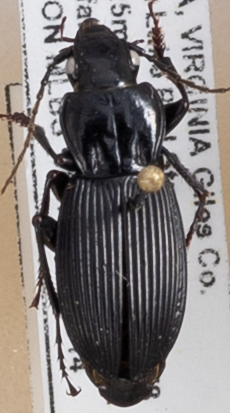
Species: Pterostichus lachrymosus
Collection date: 2022-06-14
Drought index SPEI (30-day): -0.03
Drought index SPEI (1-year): -1.01
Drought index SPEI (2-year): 0.1